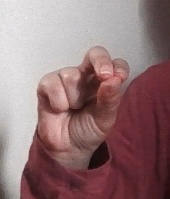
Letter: gaaf